Elwood, Nebraska

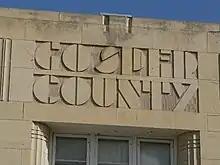
Inscription over the front doors of Gosper County courthouse

The Gosper County Courthouse in Elwood is on the National Register of Historic Places. The Art Deco building was designed by the Kearney architectural firm of McClure & Walker.